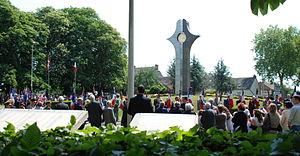
Mémorial de Valençay - Hommage aux 104 agents de la section F - 6 juin 2011
Le mémorial de Valençay est un monument franco-britannique érigé en France à Valençay :
Valençay est une commune française située dans le département de l'Indre, en région Centre-Val de Loire.